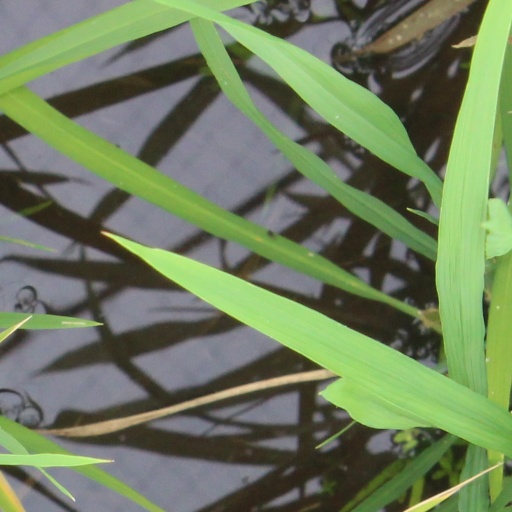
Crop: rice